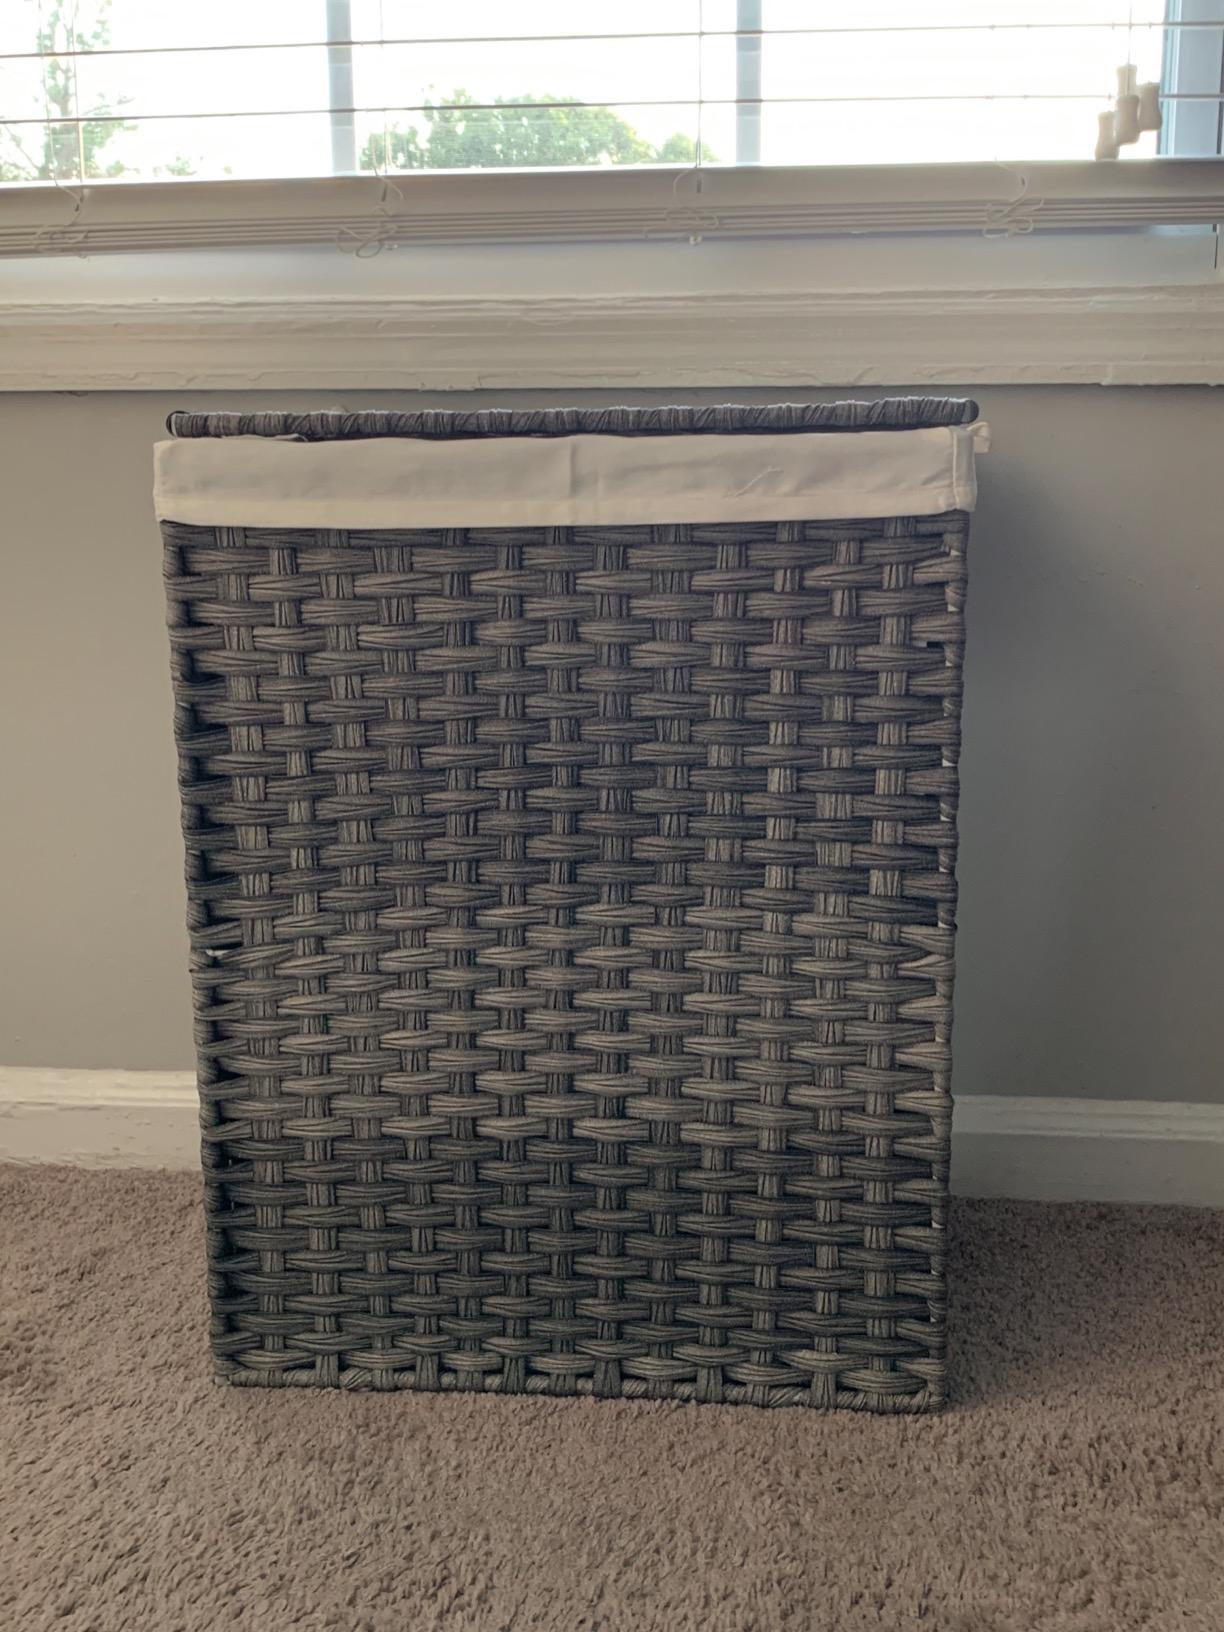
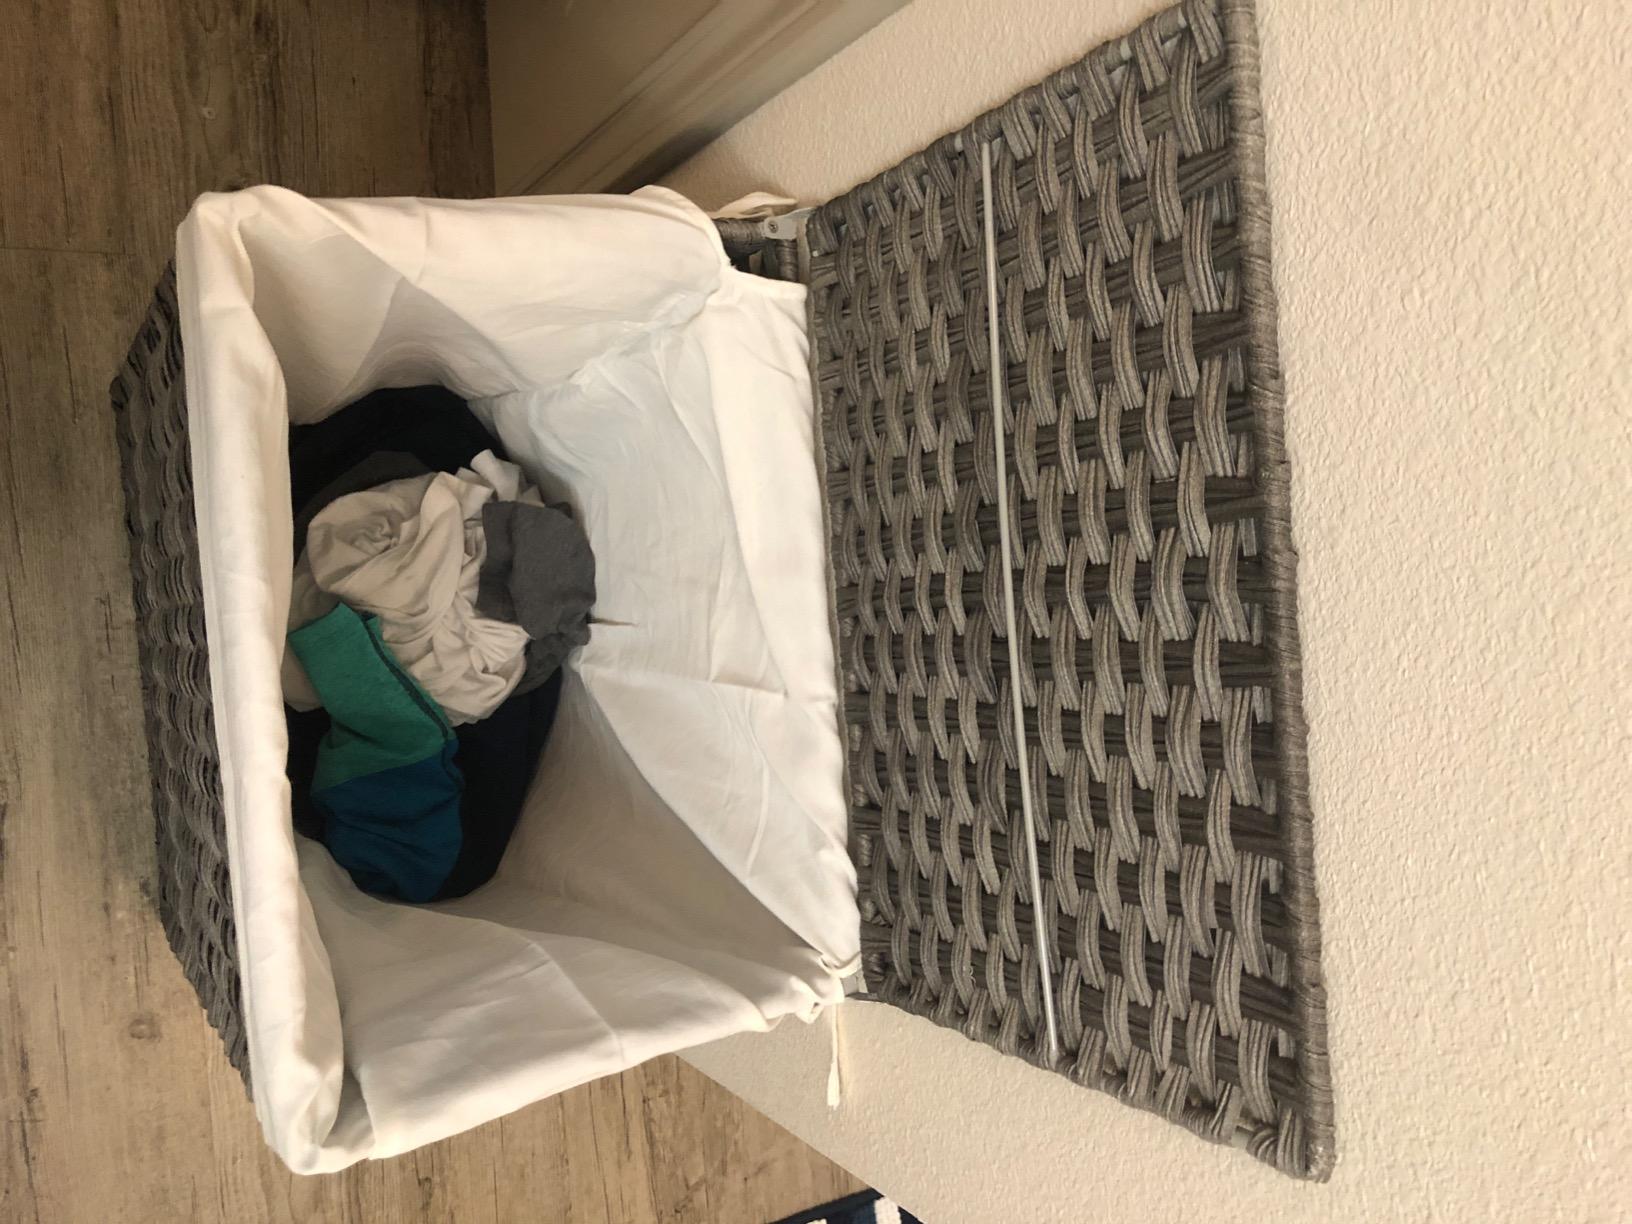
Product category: items_hamper
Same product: yes